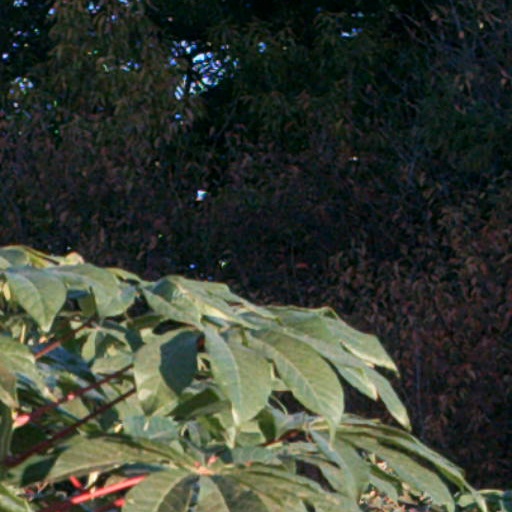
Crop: cassava